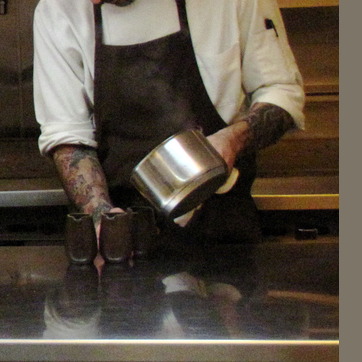
Material: metal